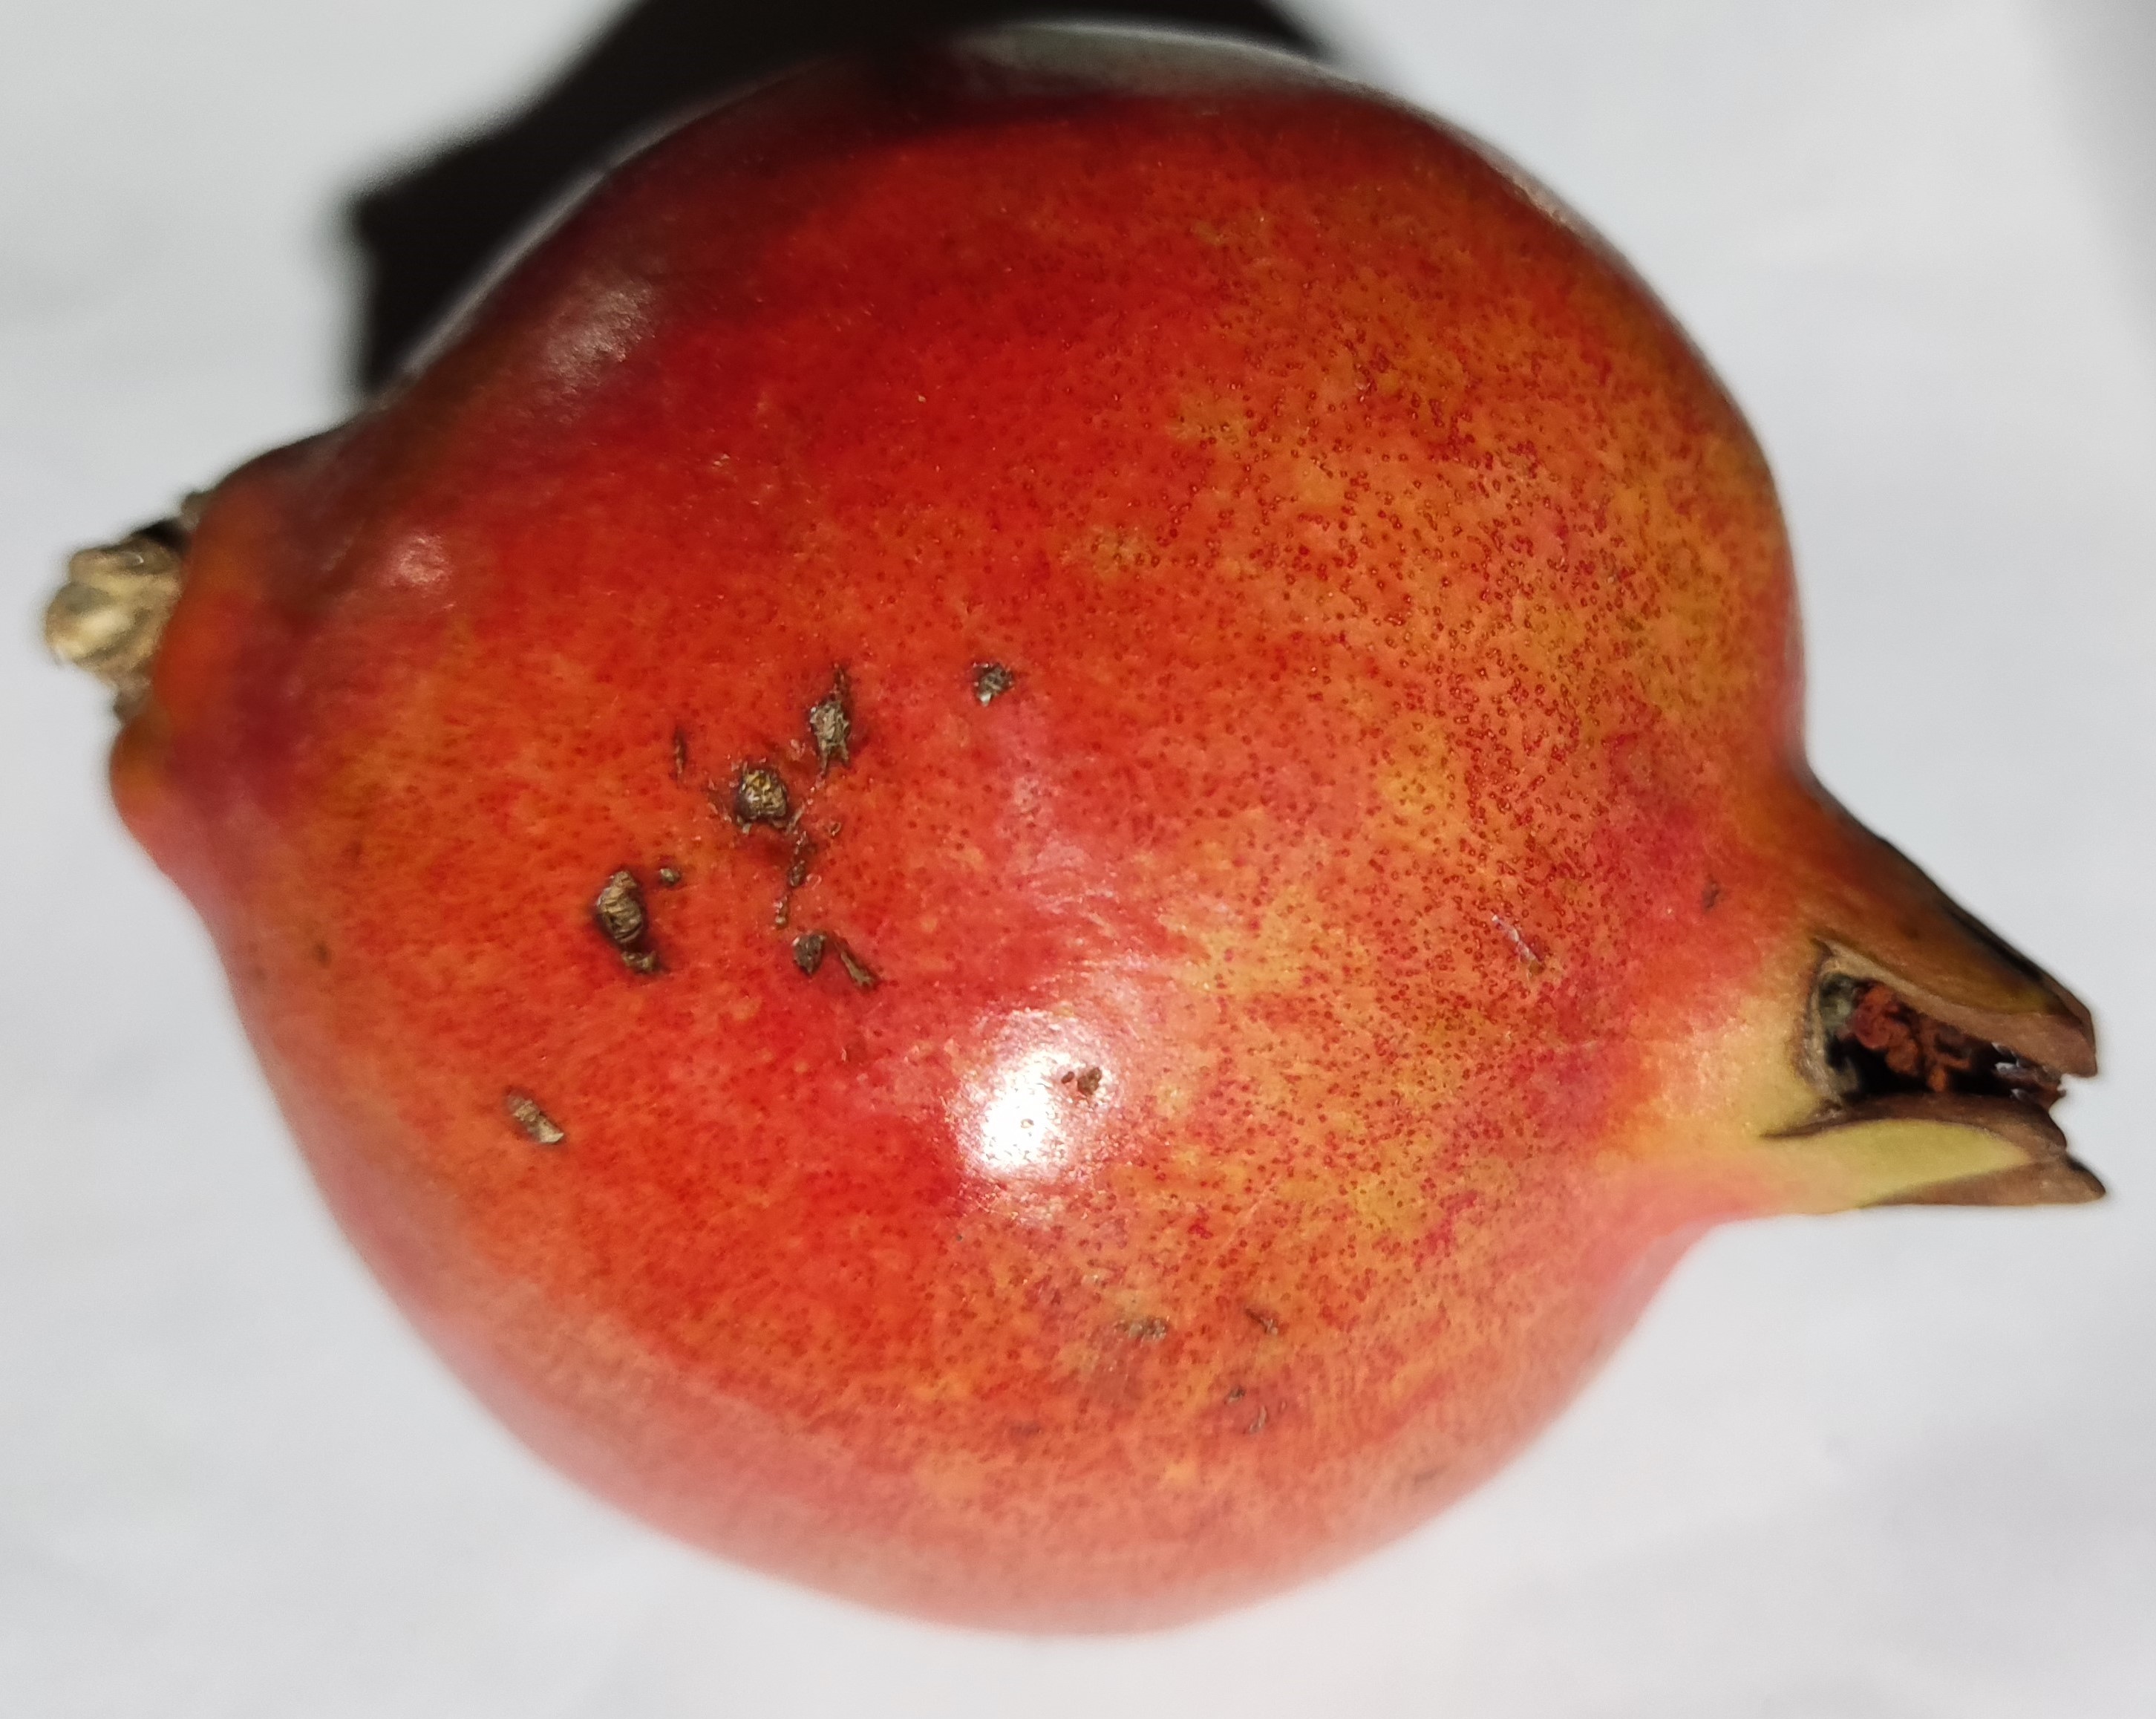
Fruit: pomegranate
Condition: fresh